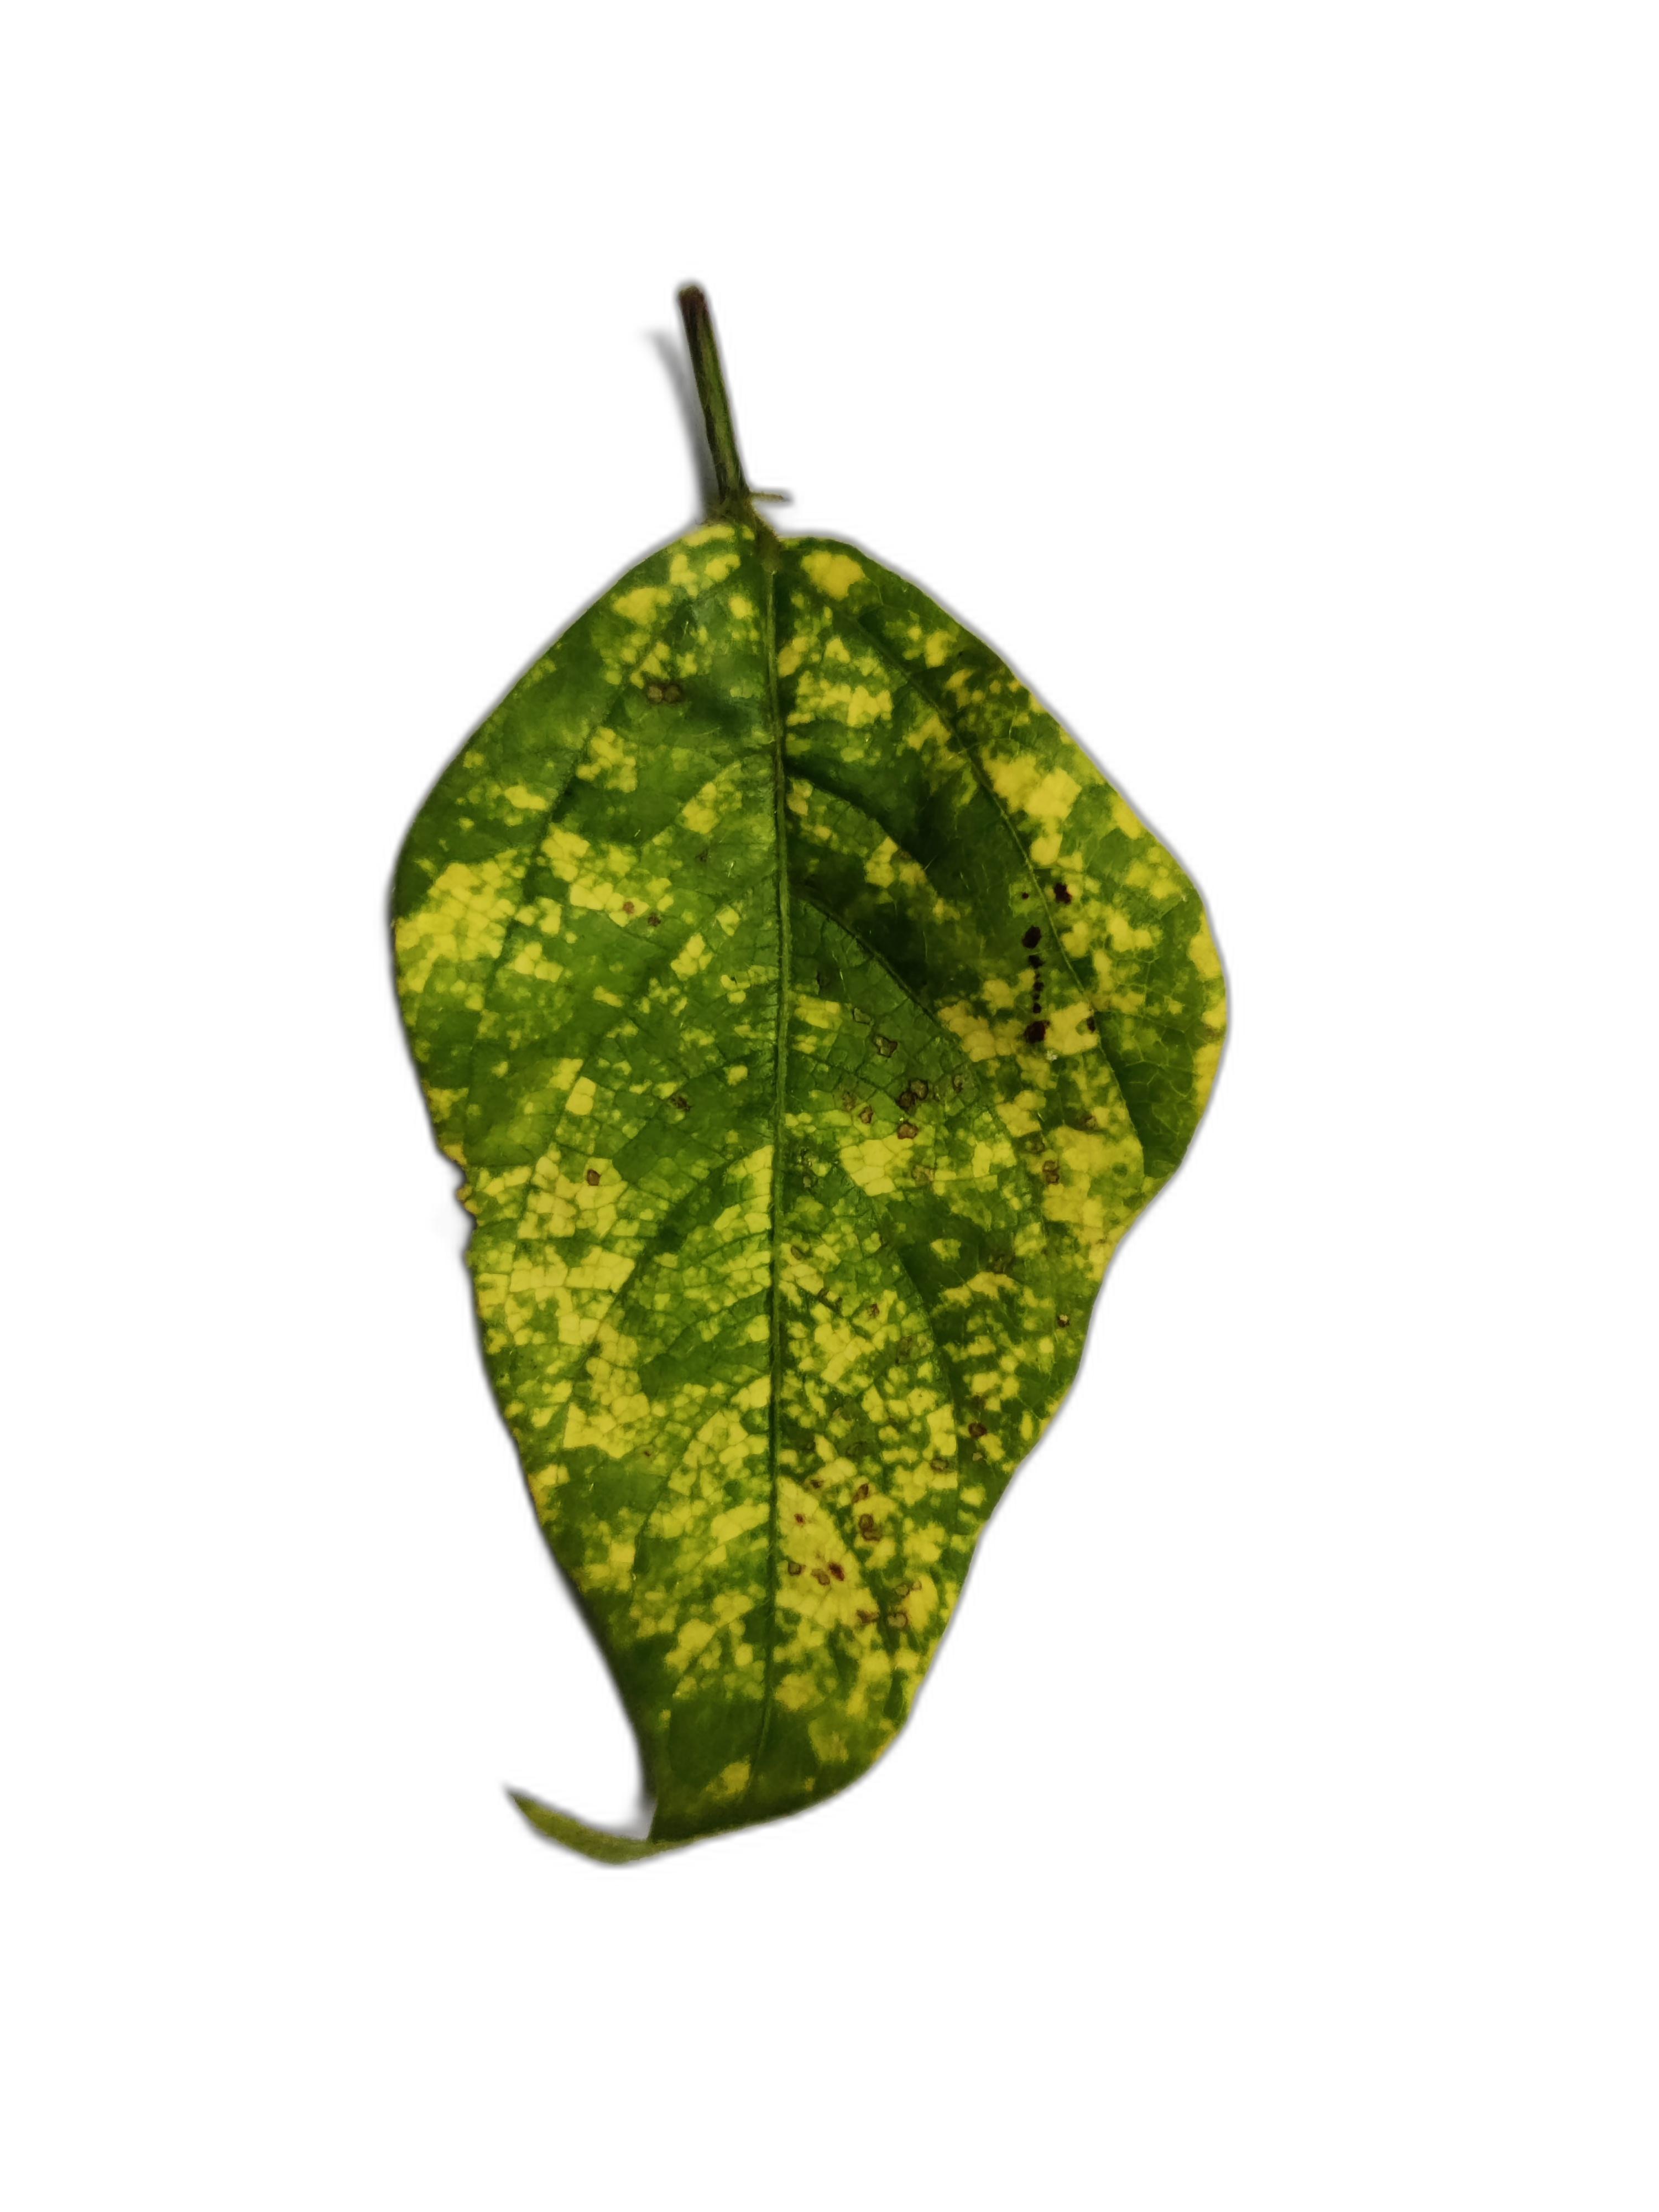
Label: Yellow Mosaic